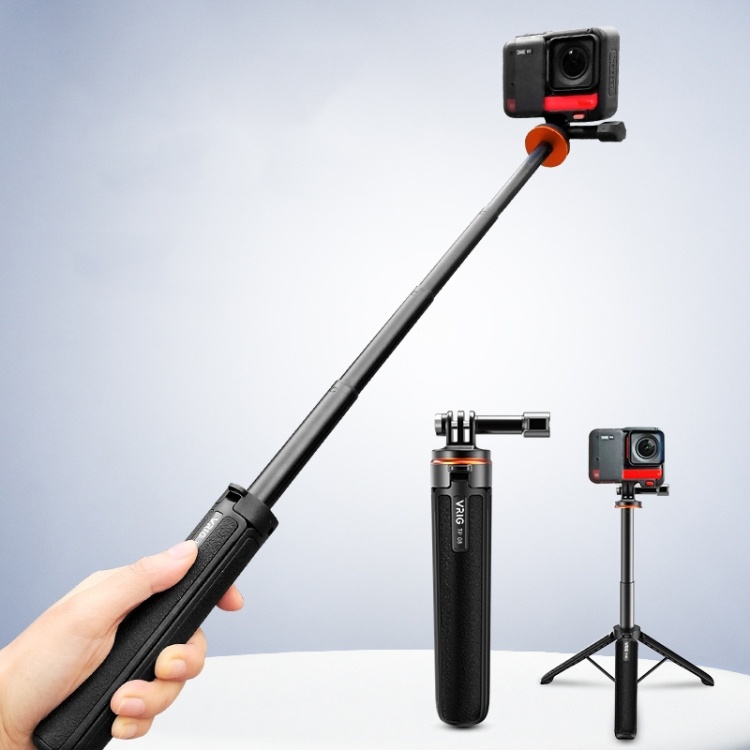
VRIG Action Camera Tripod Selfie Stick 17-51cm Adjustable Extension Pole for Insta360 / DJI Action / GoPro HERO
1. Used for handheld video recording of sports cameras, fixed-position shooting, etc. 2. Tough and stable: the support legs and the connecting rod form a triangle after opening, which is more stable and not easy to fall over 3. Light and portable: weighing about 150g and 17cm long, it is easy to put into a storage bag or backpack, convenient for outdoor shooting, travel, etc.; 4. Four-section extension: 170-510mm adjustable length, convenient and efficient adjustment of the required length; 5. Silicone design: soft rubber provides a comfortable grip and anti-slip, which is convenient for long-term handholding; 6. Suitable for GoPro HERO series, DJI OSMO Action and other sports cameras; 7. Lanyard interface: can be connected to the lanyard for use, which is safer and more assured in some special scenes; 8. Stainless steel screws are strong and not easy to rust; the one-shaped knob design is better for force; the silicone design at the bottom of the tripod is more anti-slip 9. Material: aluminum alloy + ABS Specification: Package Weight One Package Weight 0.18kgs / 0.39lb One Package Size 7cm * 6cm * 20cm / 2.76inch * 2.36inch * 7.87inch Qty per Carton 120 Carton Weight 21.40kgs / 47.18lb Carton Size 55cm * 27cm * 36cm / 21.65inch * 10.63inch * 14.17inch Loading Container 20GP: 498 cartons * 120 pcs = 59760 pcs 40HQ: 1157 cartons * 120 pcs = 138840 pcs
Brand: VRIG
Category: Cameras & Optics > Camera & Optic Accessories > Tripods & Monopods > Monopods